Hezekiah Balch

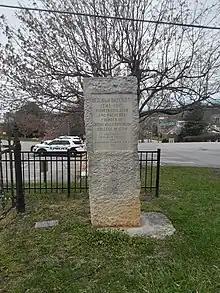
Balch's grave in the Old Harmony Cemetery, Greeneville

Balch's first acts as a pastor were as a missionary in the rural areas of Maryland, Pennsylvania, and North Carolina. After his travels as a missionary, he settled in Greeneville, Tennessee and then became the first settled pastor of what is now First Presbyterian Church in 1783. In 1794 he was granted a charter for Greeneville College, the first act of the Territorial Legislature which predated the state of Tennessee. On a fundraising trip north in 1795, Balch came into contact with Drs. Samuel Hopkins and Nathanael Emmons and became a devoted follower. Hopkinsians are known for "disinterested benevolence"—sacrificing one's self-interest in favor of love for and union with Christ. In this, they were strong abolitionists. There is no doubt that Balch's connection with Hopkins influenced a group of leading Presbyterian ministers in Eastern Tennessee, an influence that extended to the abolitionist movement in the state in the 1830s.